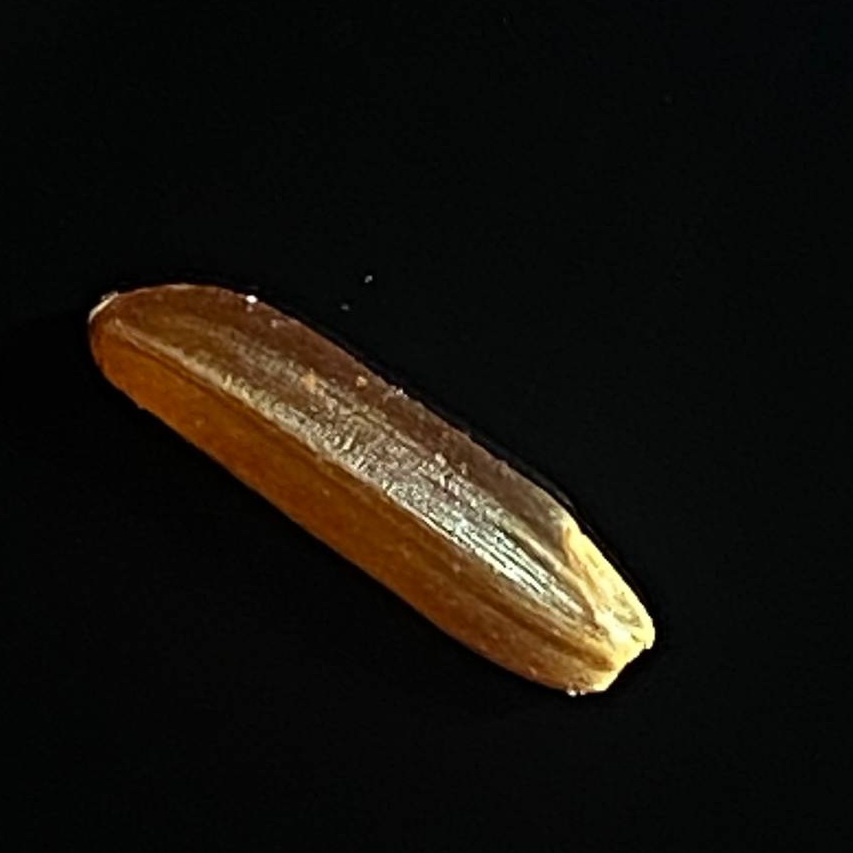
Rice variety: Red_Cargo